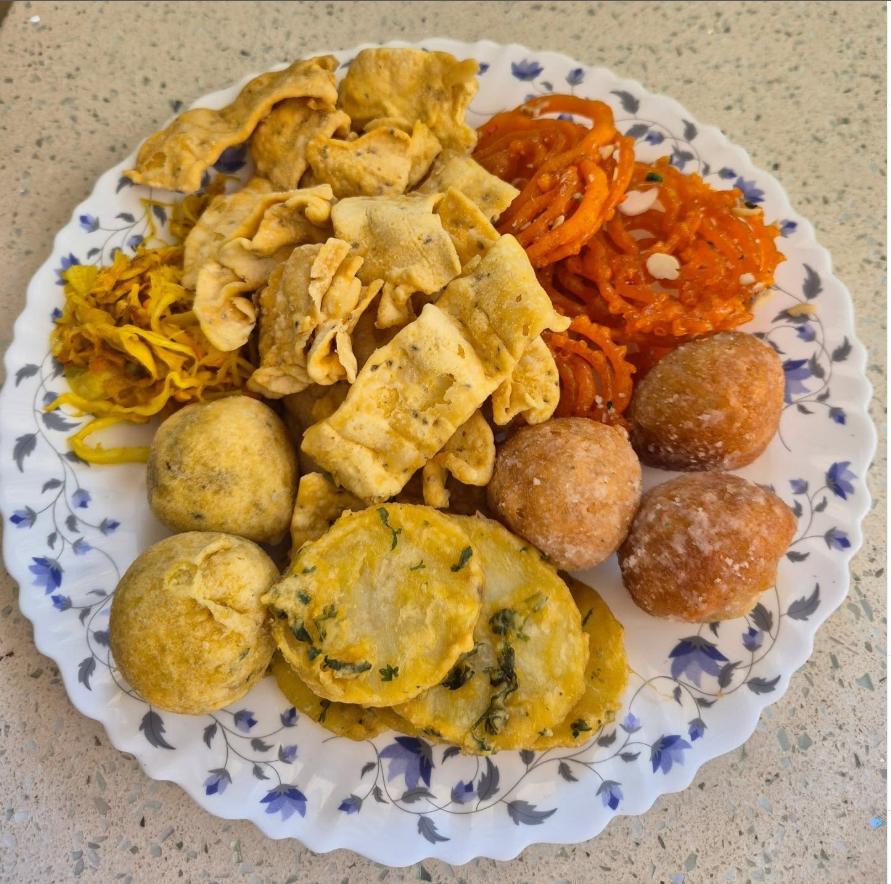
Hii ni sahani iliyojaa vyakula vya kitamaduni. Ina bajia za viazi, jalebi, vitumbua za sukari, bakora za mboga na vitafuno vya dengu vilivyokaangwa.